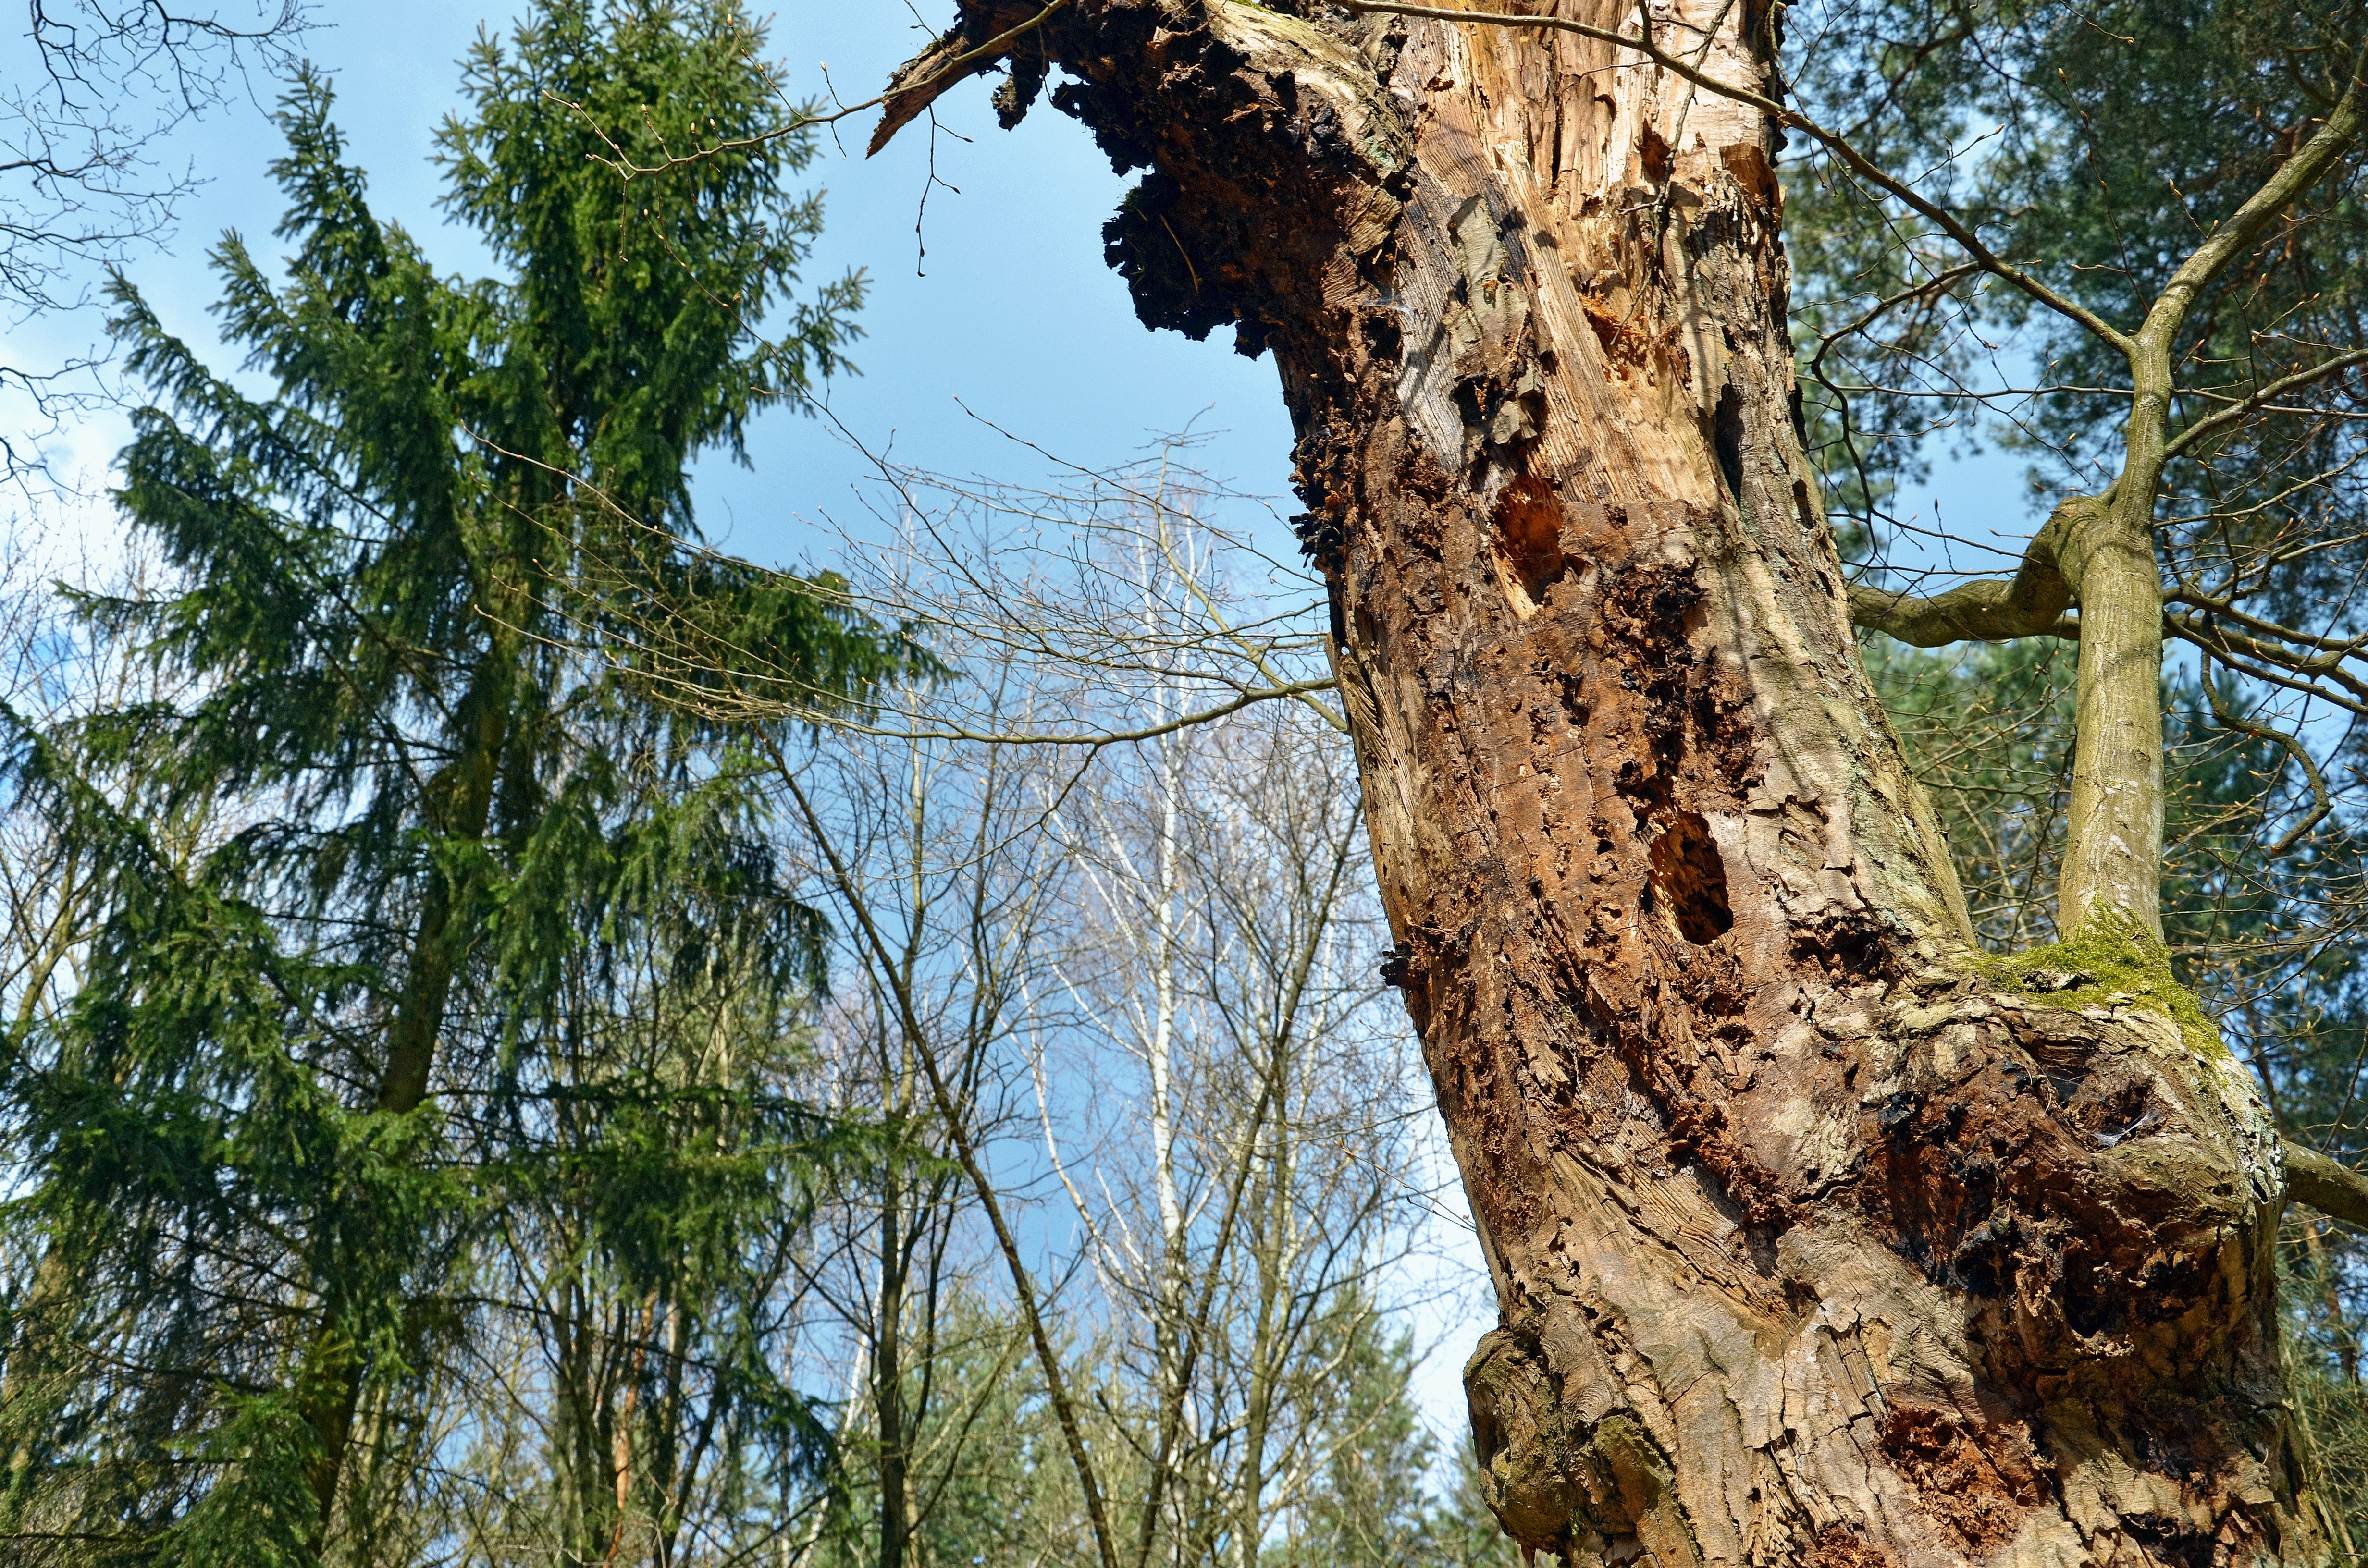
tree, nature, forest, branch, plant, wood, leaf, flower, trunk, spring, jungle, flora, woodland, nest, woodpecker, natural environment, woody plant, land plant